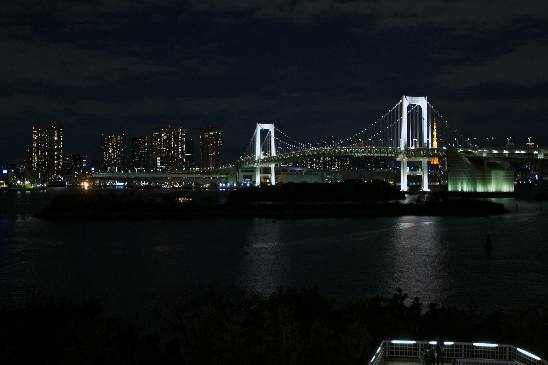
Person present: No